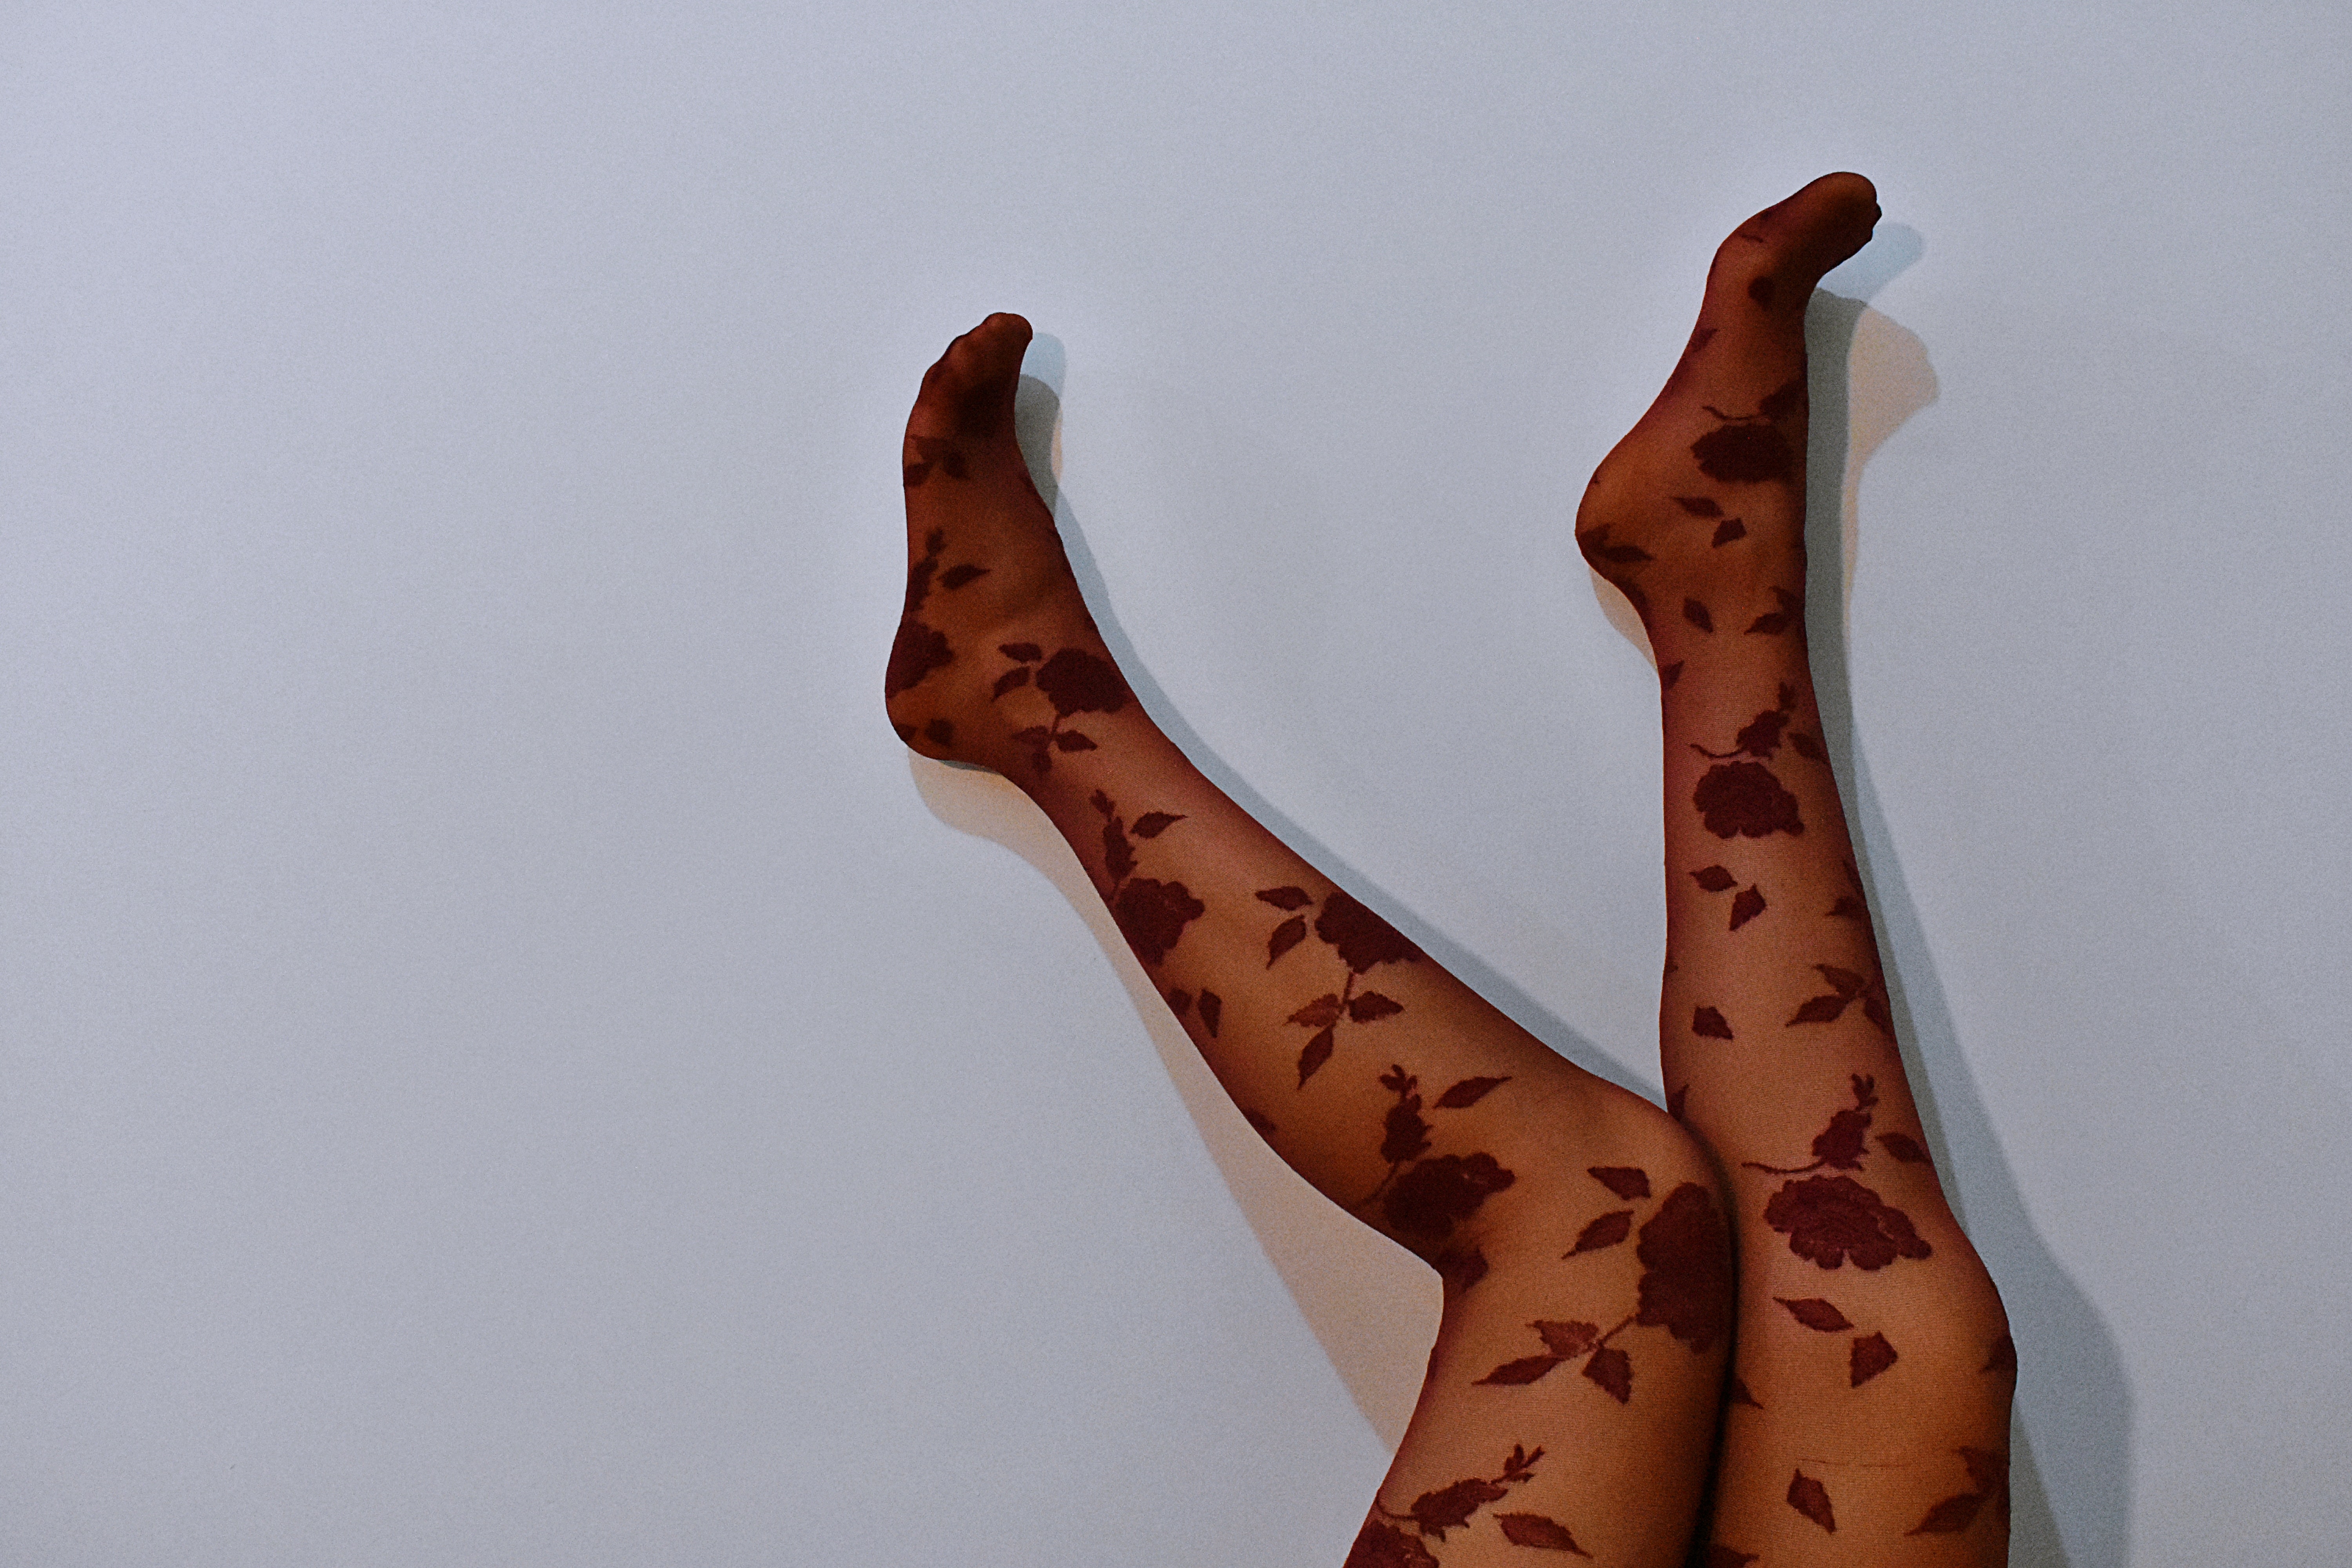
tights, giraffe, finger, joint, arm, hand, design, leg, giraffidae, human leg, pattern, thumb, flesh, fawn